Canada–Peru Free Trade Agreement

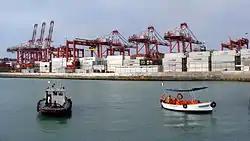
The Port of Callao, Peru's gateway for exports and imports

The Free Trade Agreement was updated and integrated with previously existed the Canada-Peru Foreign Investment Promotion and Protection Agreement (FIPA) which had been in force since June 2007.